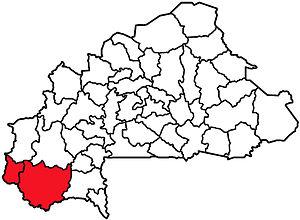
Liste des évêques de Banfora